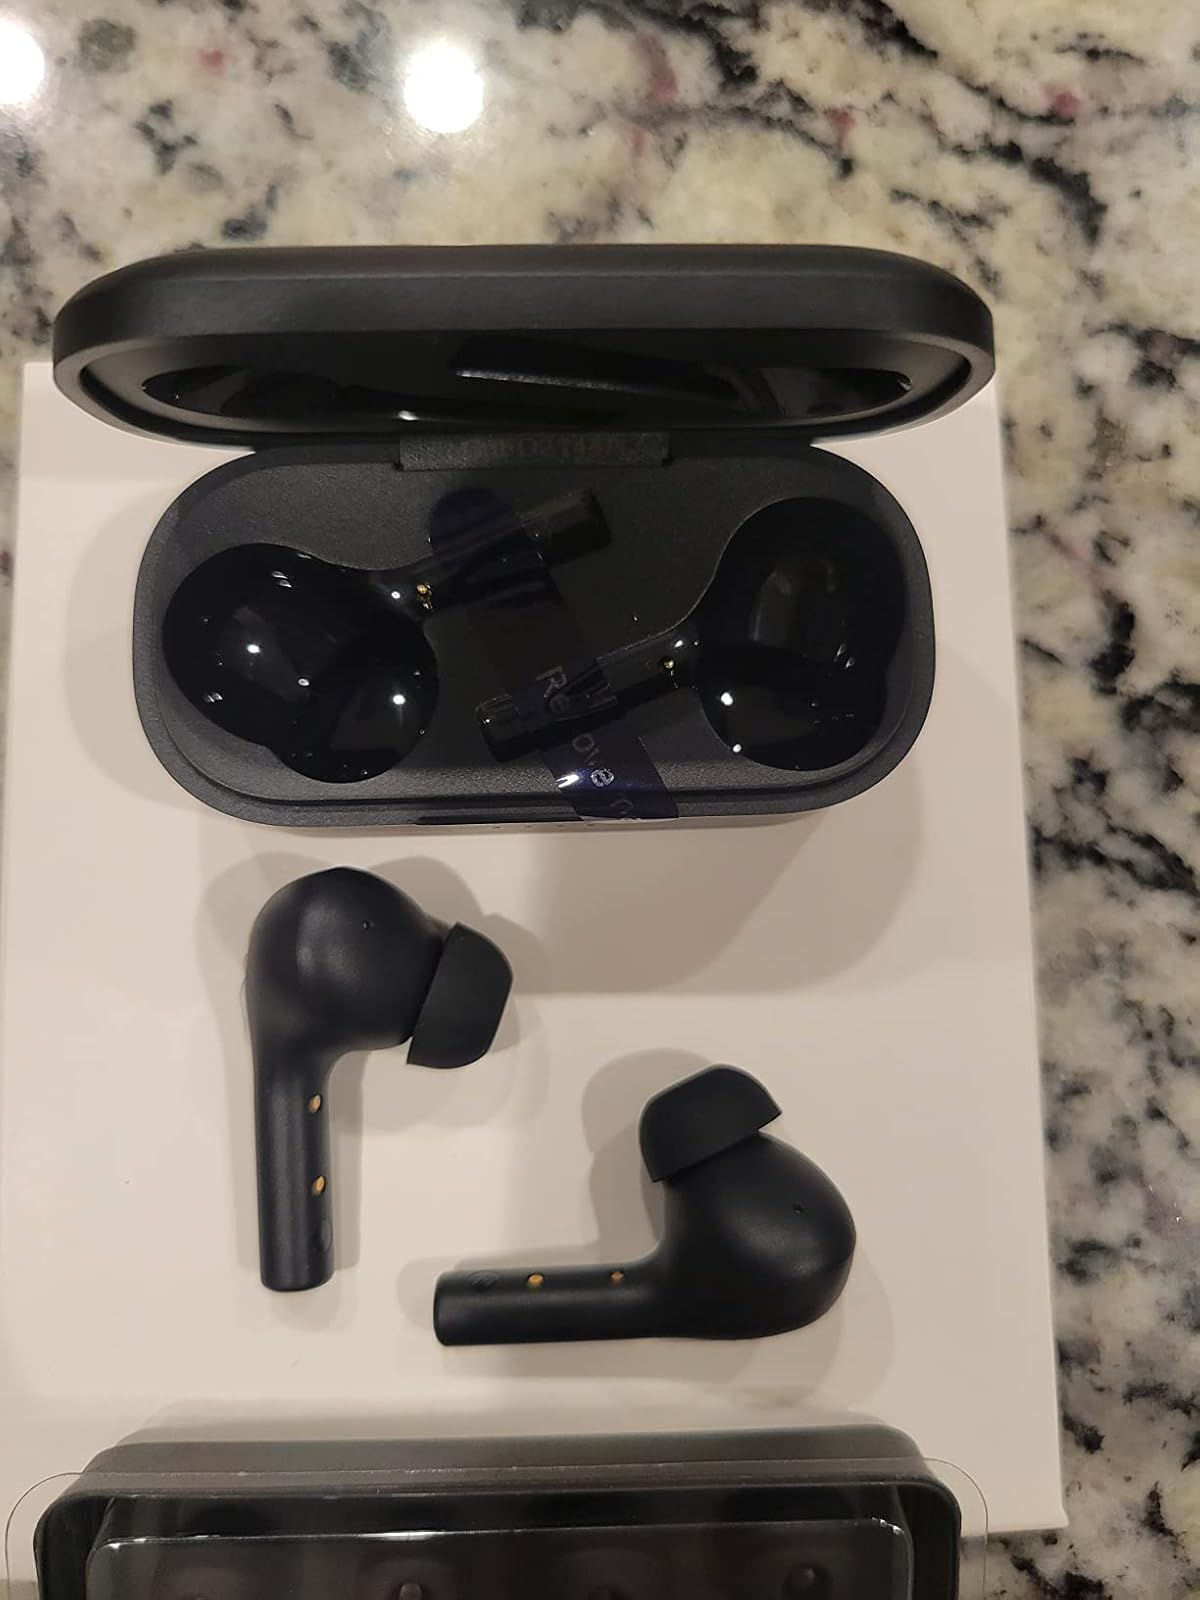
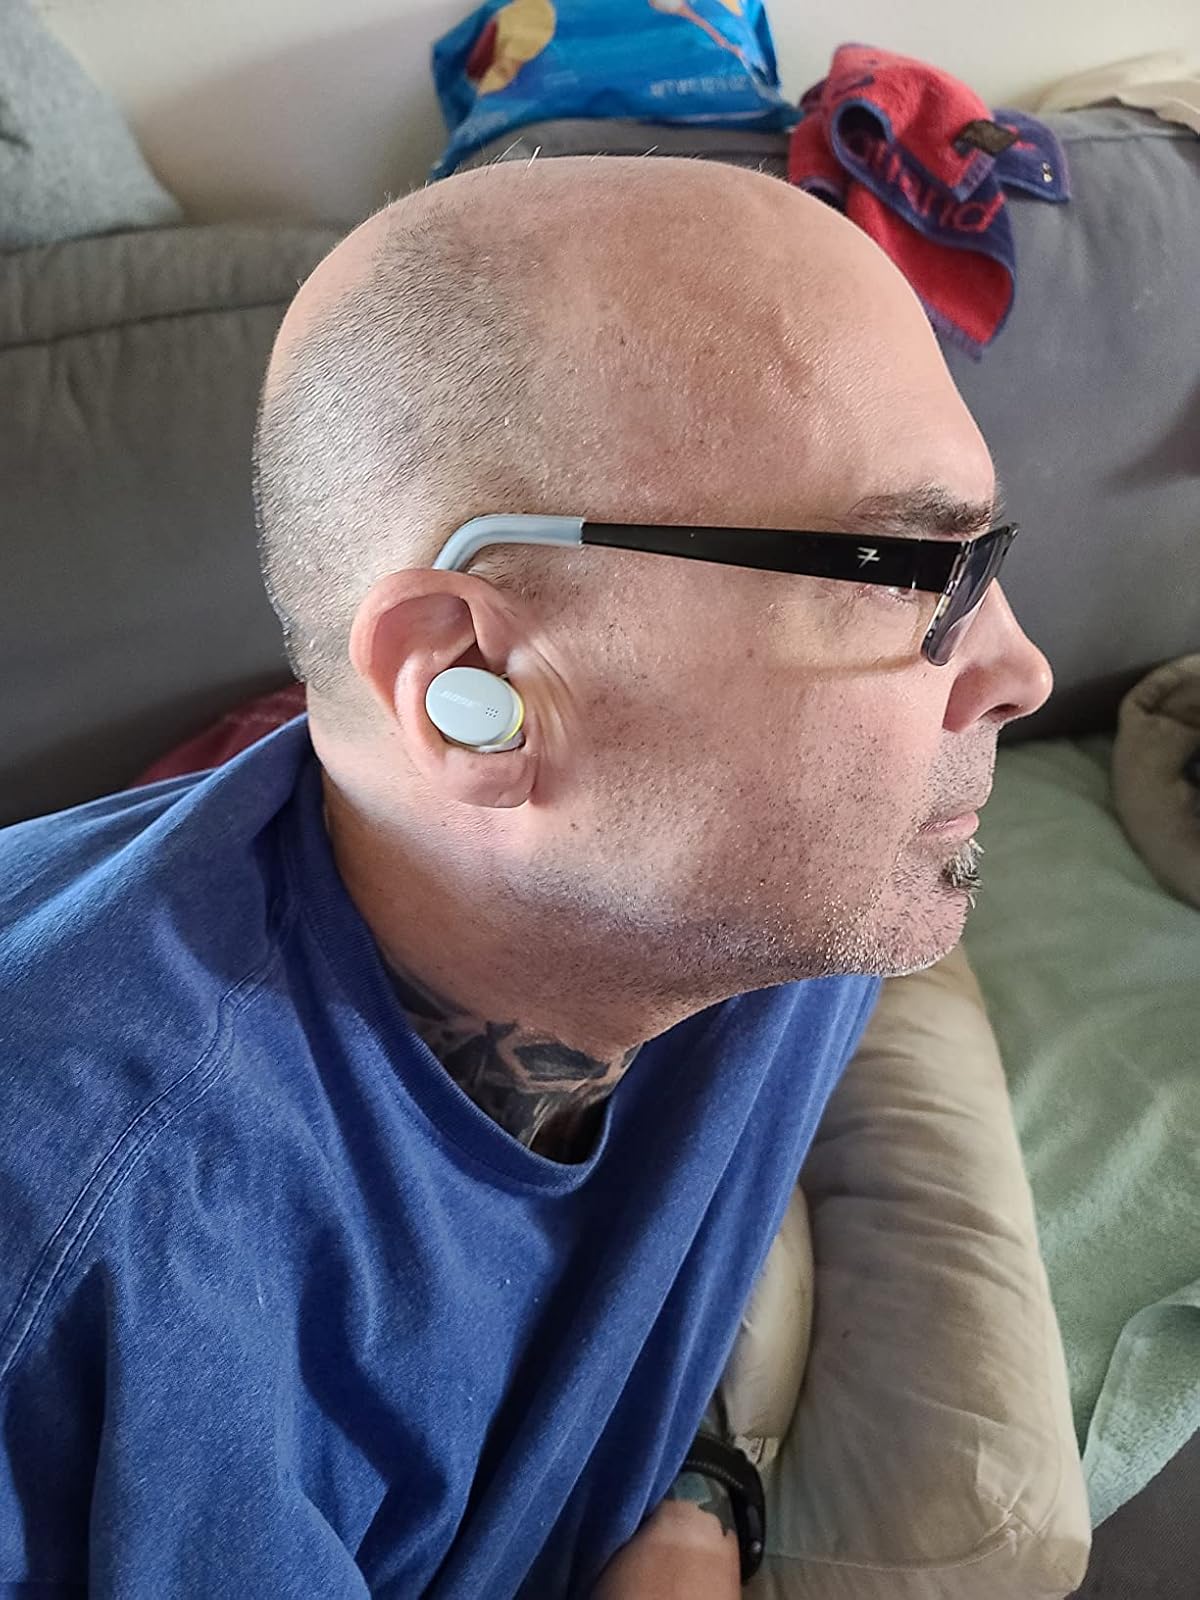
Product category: earbuds
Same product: no